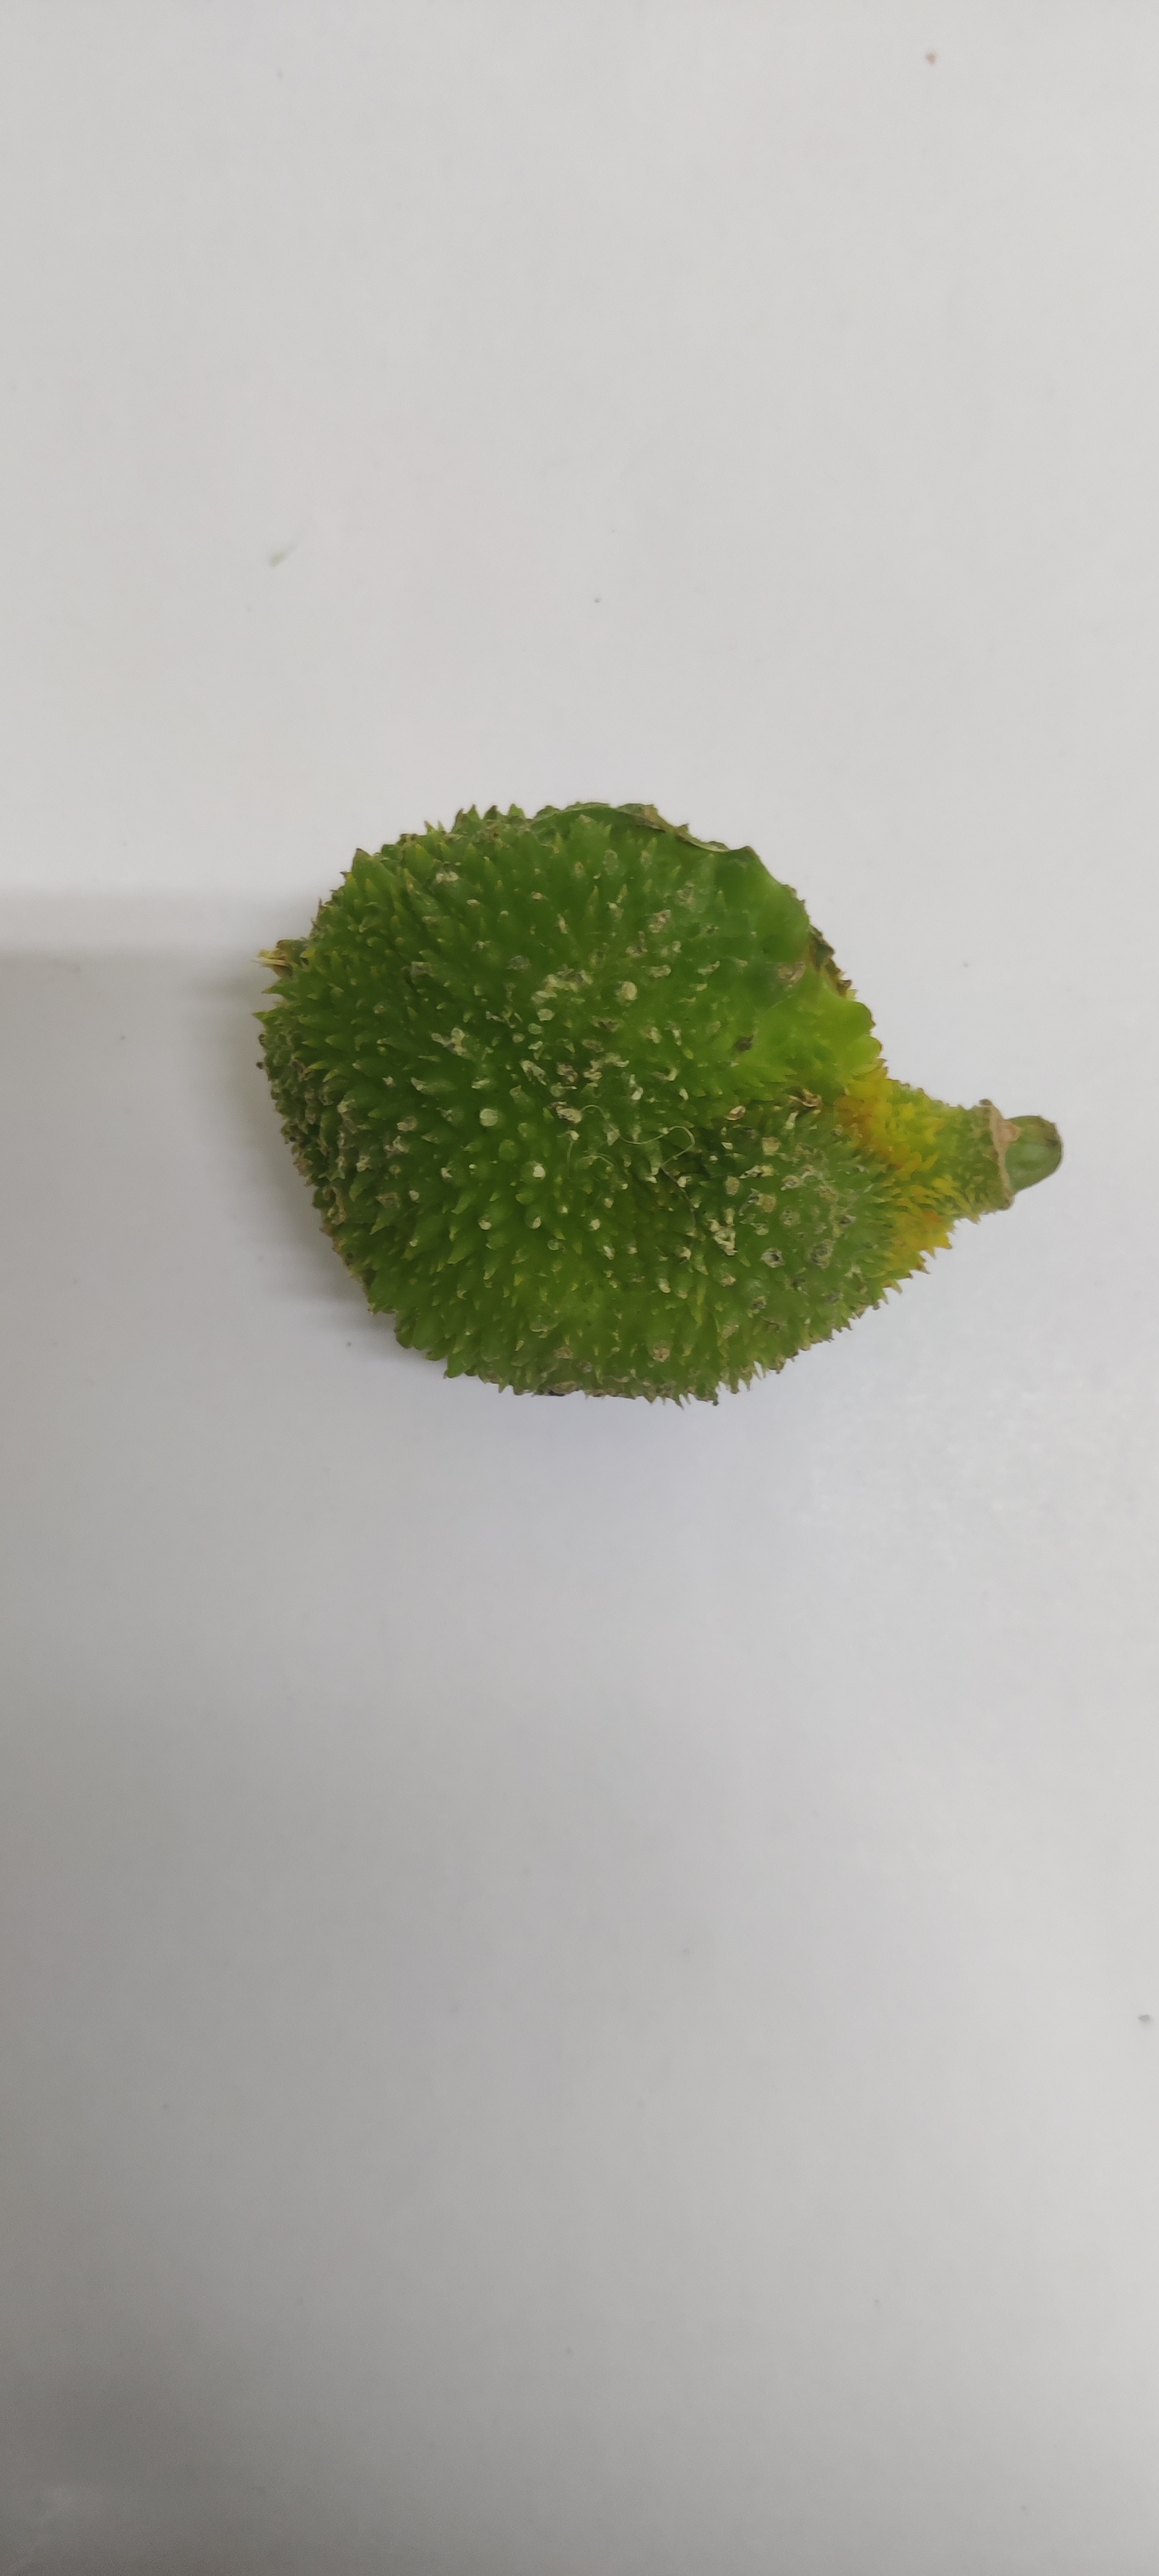
Crop: Spiny Gourd
Condition: Severely Damaged